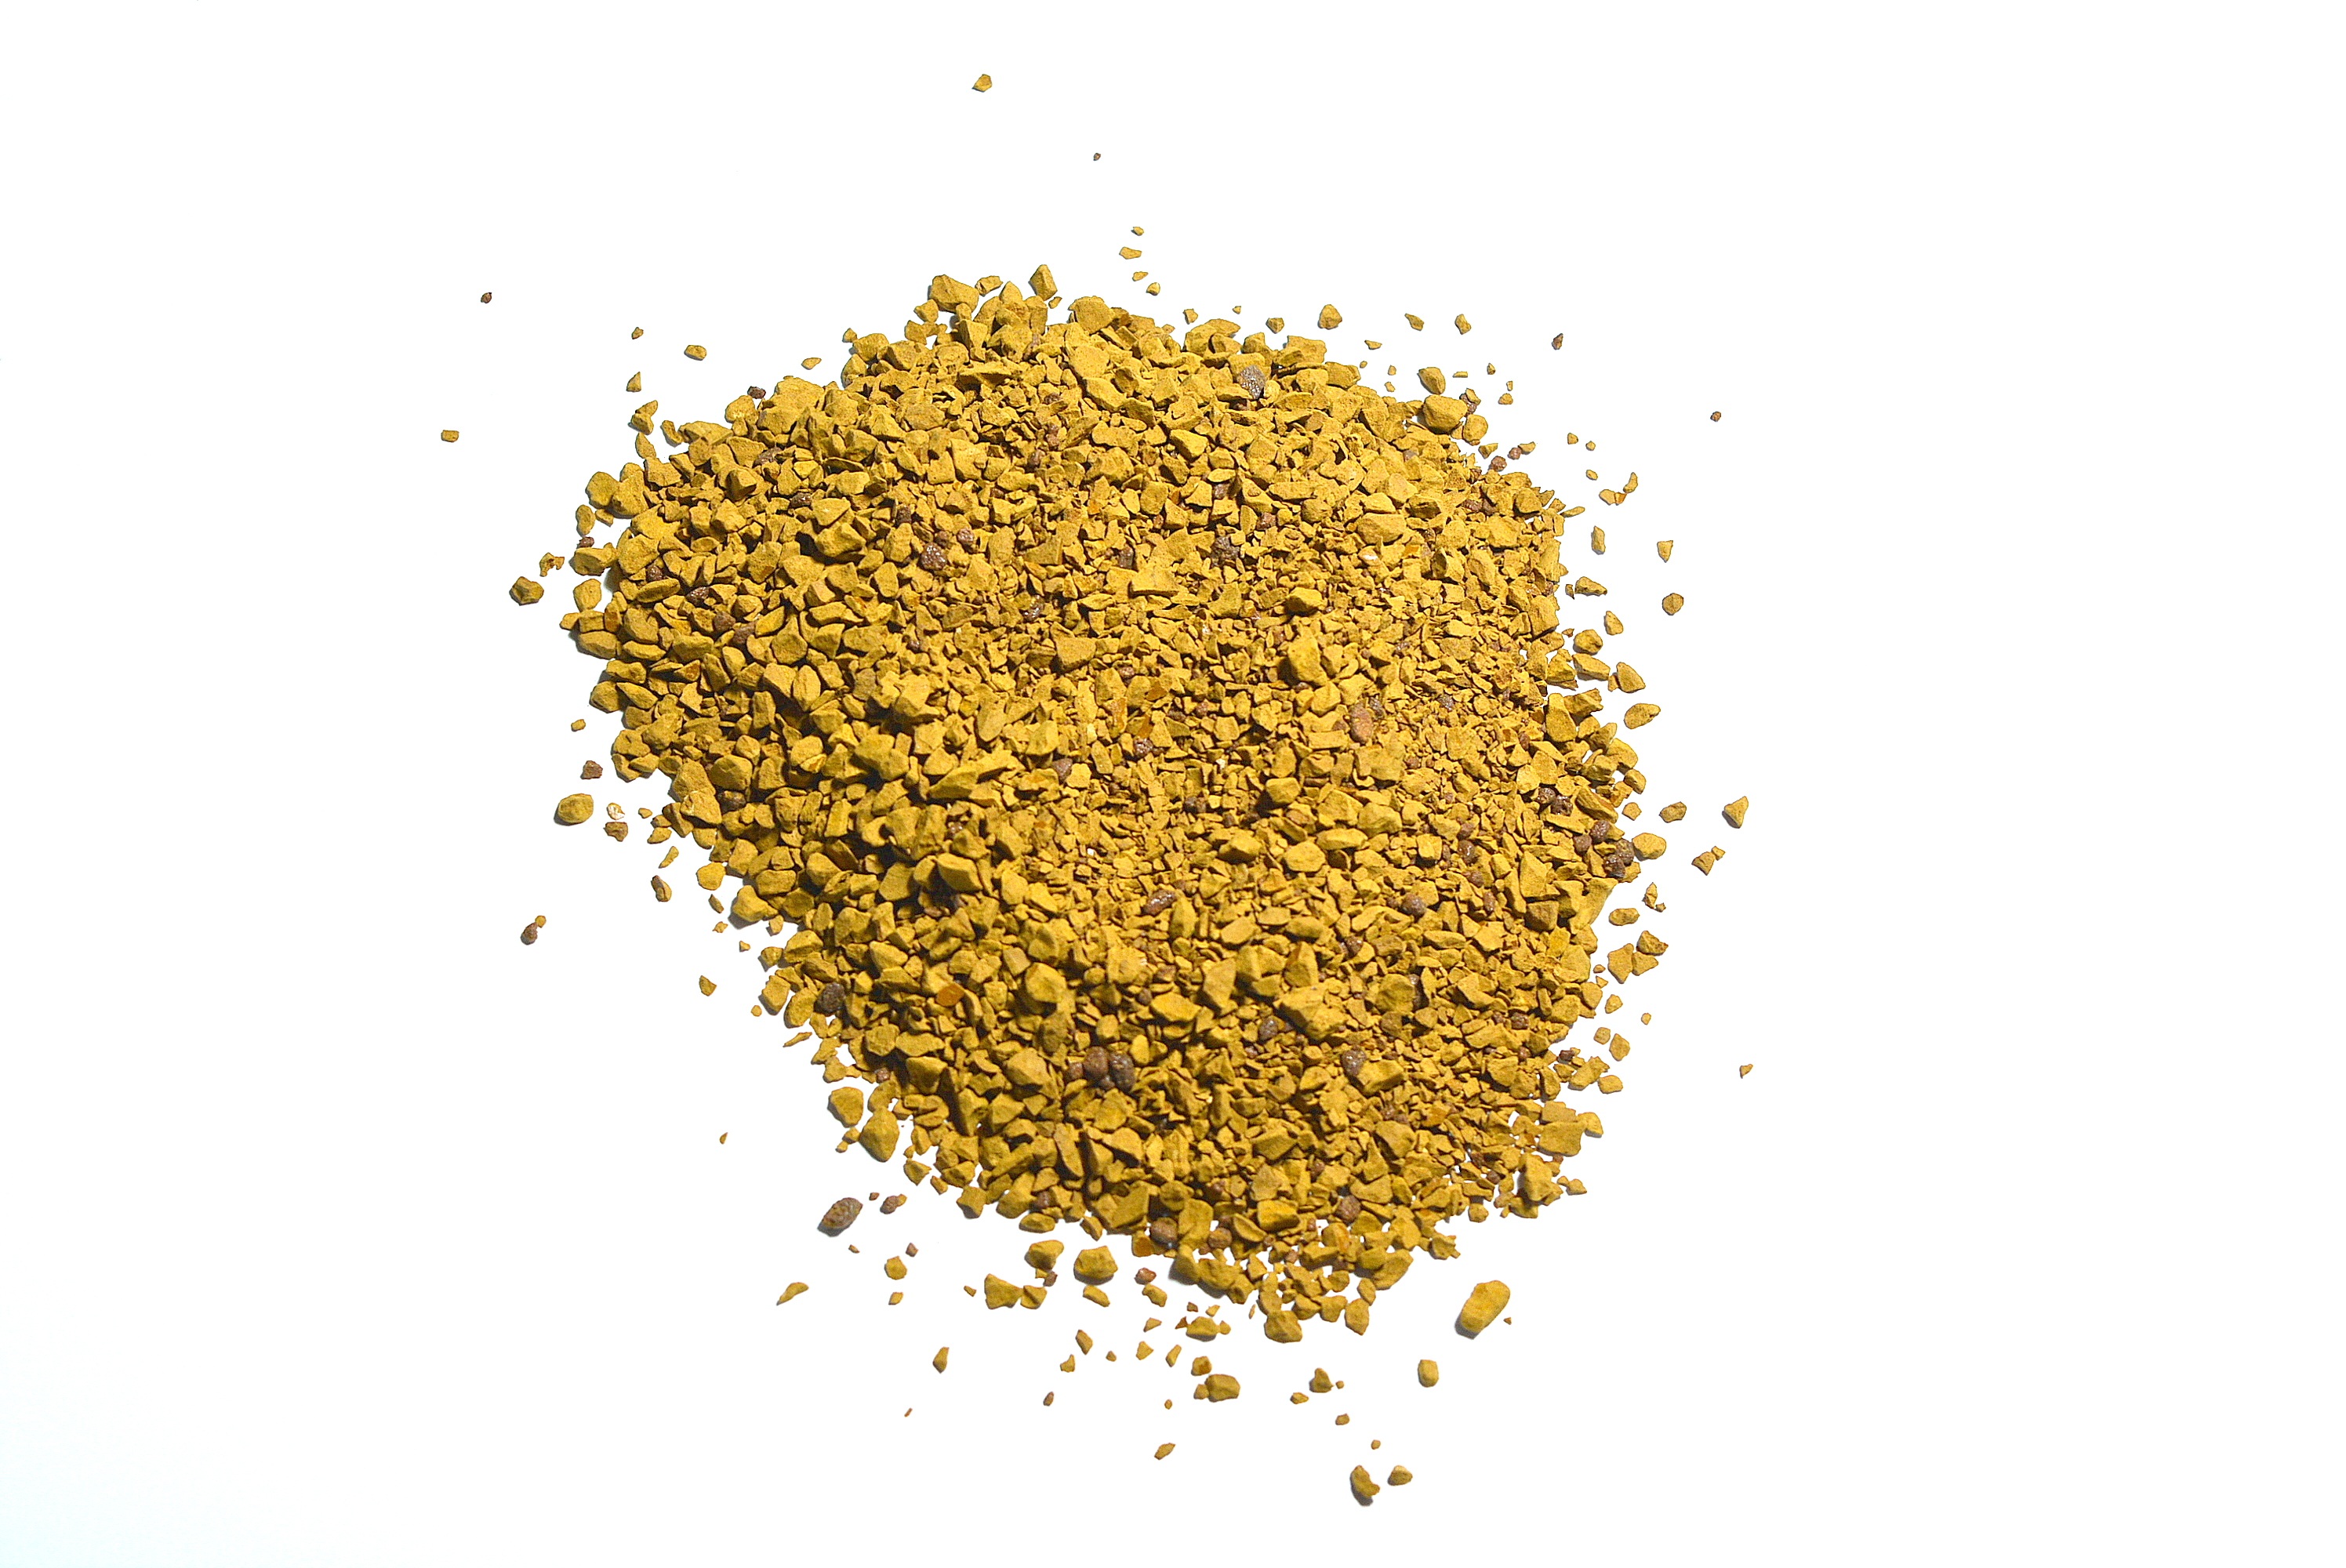
coffee, plant, morning, pollen, food, herb, produce, crop, soil, drink, agriculture, closeup, breakfast, energy, flavor, flowering plant, grass family, land plant, curry powder